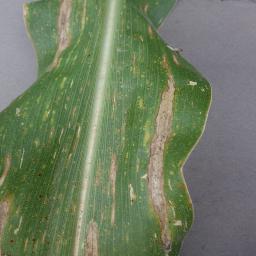
Label: Corn___Northern_Leaf_Blight